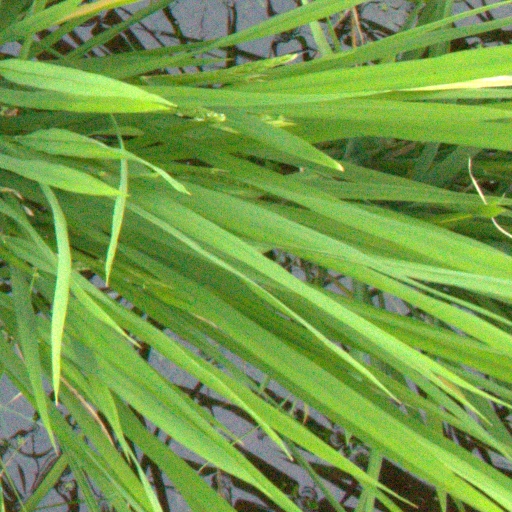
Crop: rice